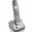
Label: telephone